Lynching of John Tucker

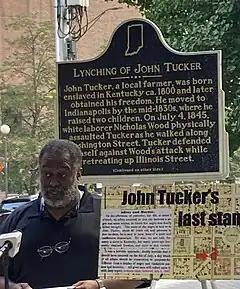
IRC member Leon Bates at the unveiling of the memorial to John Tucker in 2023

John Tucker (born around 1800) was the victim of a racial terror lynching that took place on July 4, 1845, in downtown Indianapolis, Indiana, United States. Tucker was a free Black man, a husband and a father, who was working as a farmer at the time of his death. Tucker was attacked and killed by three drunken white men in front of a crowd. Two of the men were arrested for Tucker's murder, but only one was convicted.